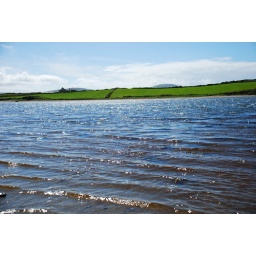
Irish treasures, water and green hills captured in this bright photograph.